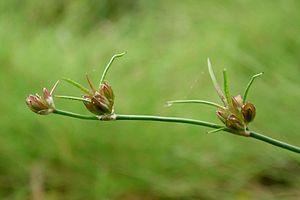
Les Ageux est une commune française située dans le département de l'Oise en région Hauts-de-France. Ses habitants sont appelés les Ageois et les Ageoises. Elle est limitrophe de Pont-Sainte-Maxence, au sud, avec laquelle elle constitue une unité urbaine.
Saint-Martin-Longueau est une commune française située dans le département de l'Oise en région Hauts-de-France. Ses habitants sont appelés les Saint-Martinois-Longoviciens et Saint-Martinoises-Longoviciennes.